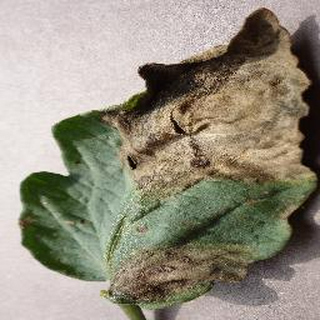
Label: tomato_late_blight